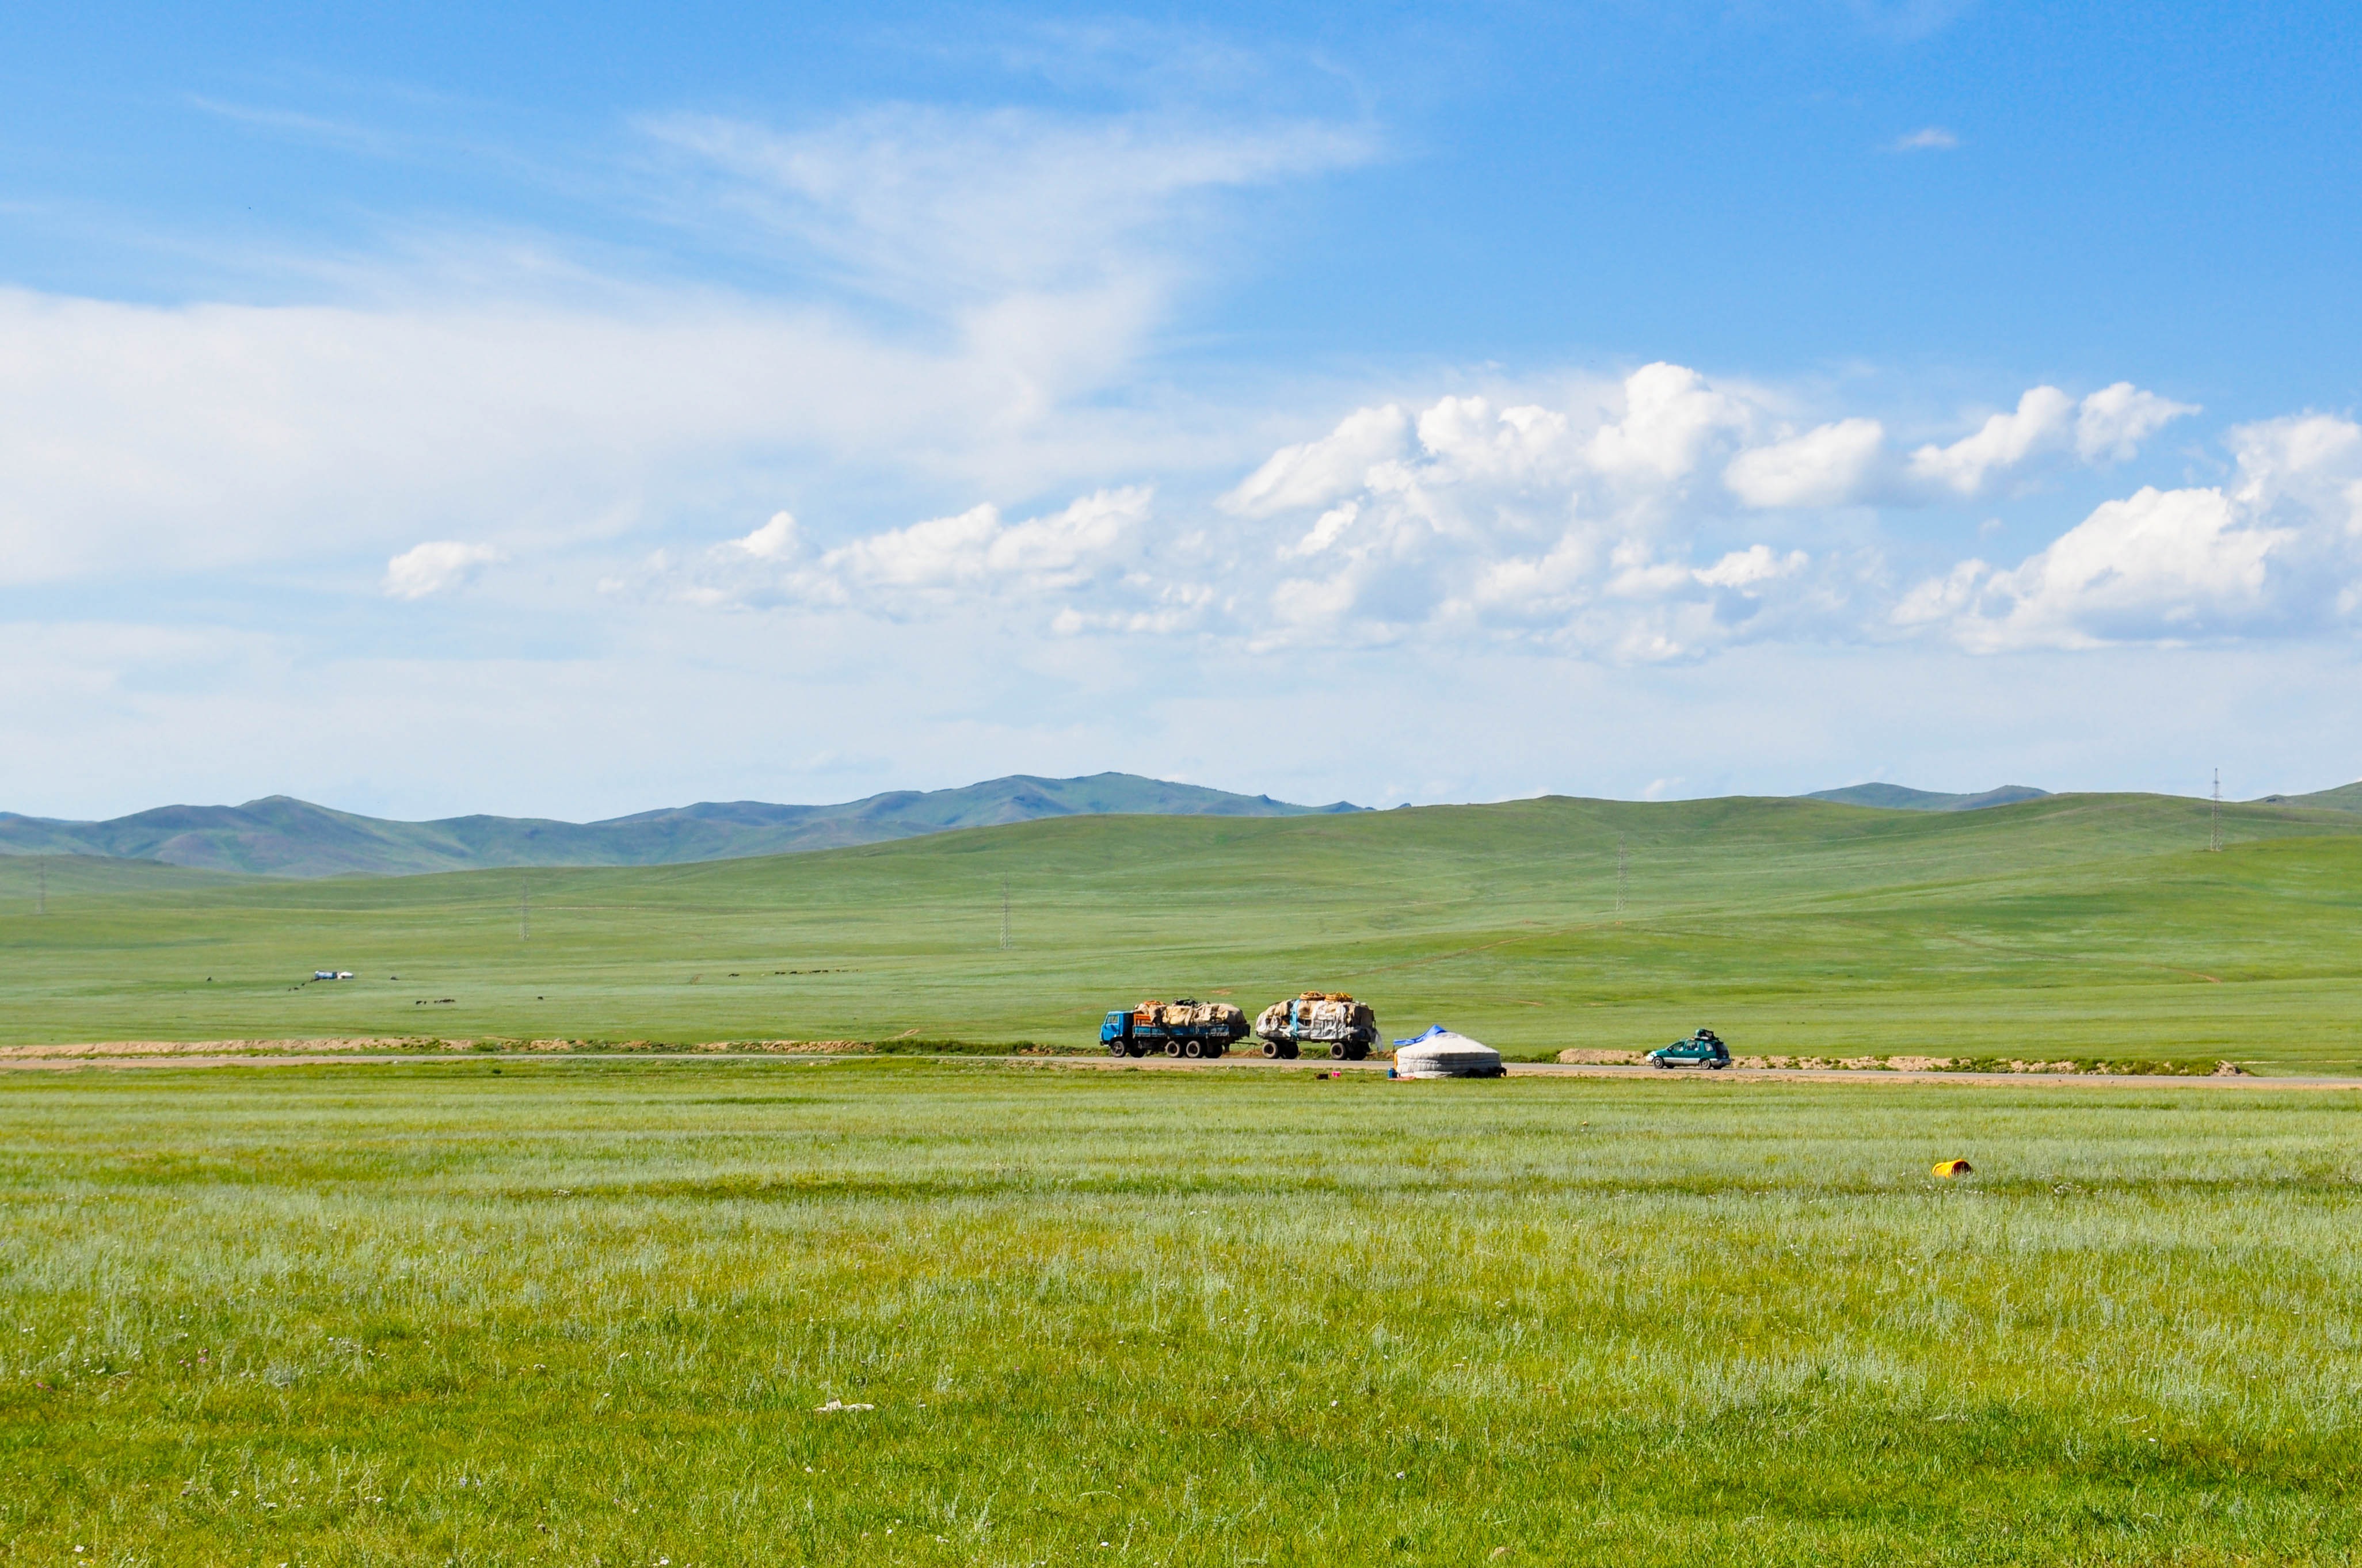
landscape, nature, grass, outdoor, horizon, marsh, cloud, sky, field, farm, meadow, prairie, countryside, hill, summer, travel, environment, rural, pasture, grazing, blue, agriculture, savanna, plain, grassland, plateau, habitat, ecosystem, mongolia, steppe, rural area, ger, nomadic, steppes, natural environment, geographical feature, grass family, ecoregion